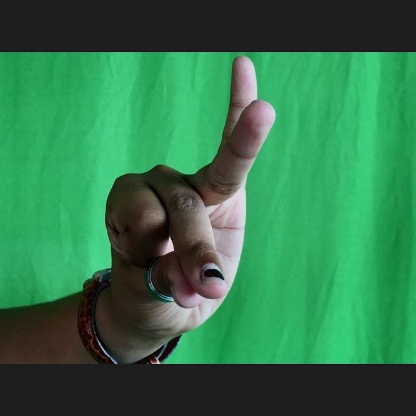
Mudra: Bramaram